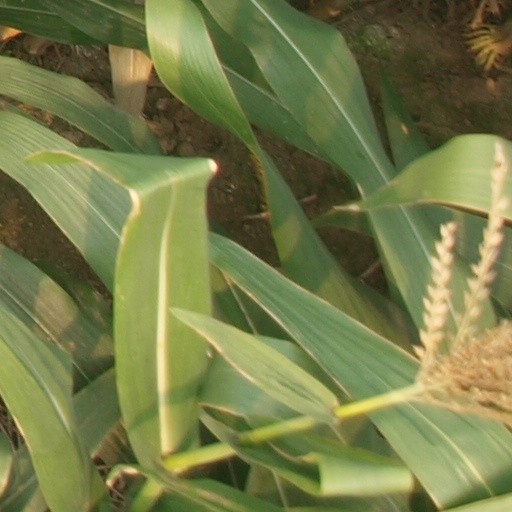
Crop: maize; corn